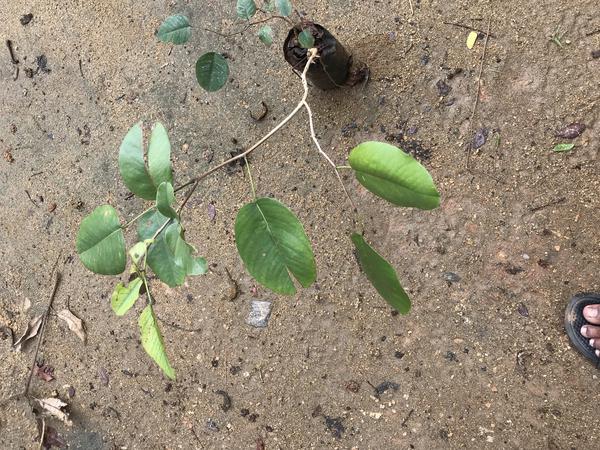
Plant: Raktachandini